AMD Platform Security Processor

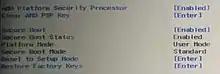
AMD Platform Security Processor settings in an UEFI configuration screen.

The AMD Platform Security Processor (PSP), officially known as AMD Secure Technology, is a trusted execution environment subsystem incorporated since about 2013 into AMD microprocessors. According to an AMD developer's guide, the subsystem is "responsible for creating, monitoring and maintaining the security environment" and "its functions include managing the boot process, initializing various security related mechanisms, and monitoring the system for any suspicious activity or events and implementing an appropriate response". Critics worry it can be used as a backdoor and is a security concern. AMD has denied requests to open source the code that runs on the PSP.